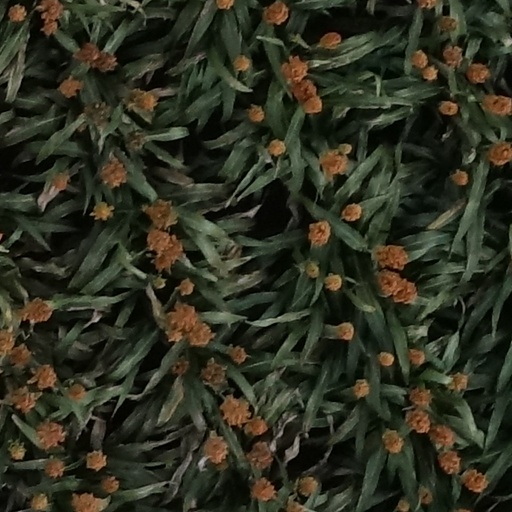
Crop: sorghum